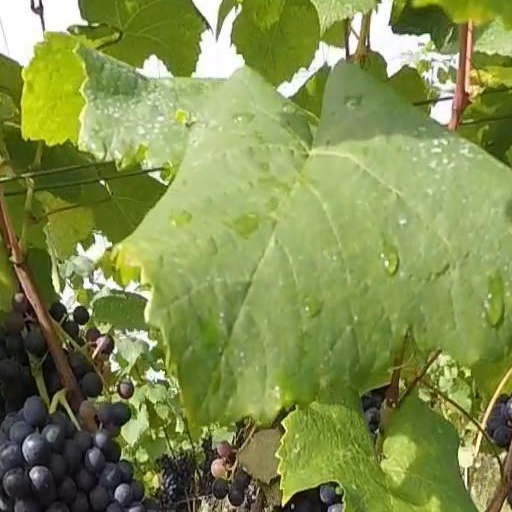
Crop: grape